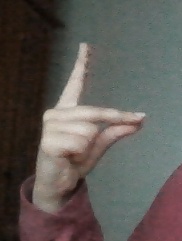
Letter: ta